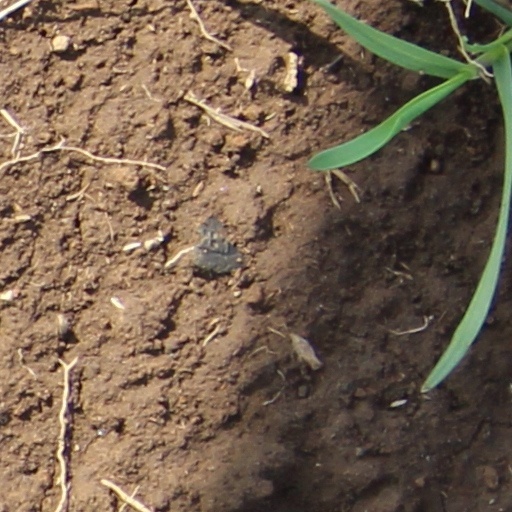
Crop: wheat